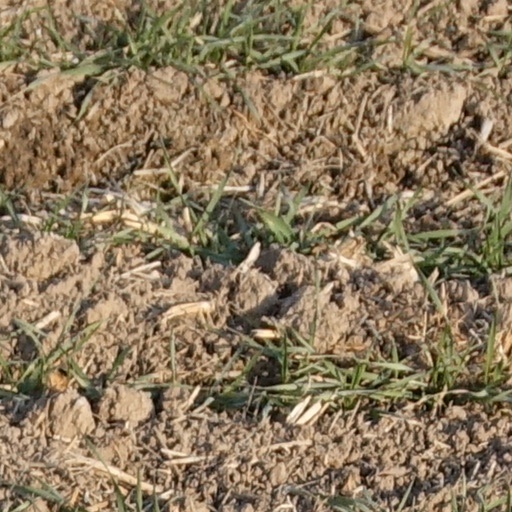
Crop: wheat